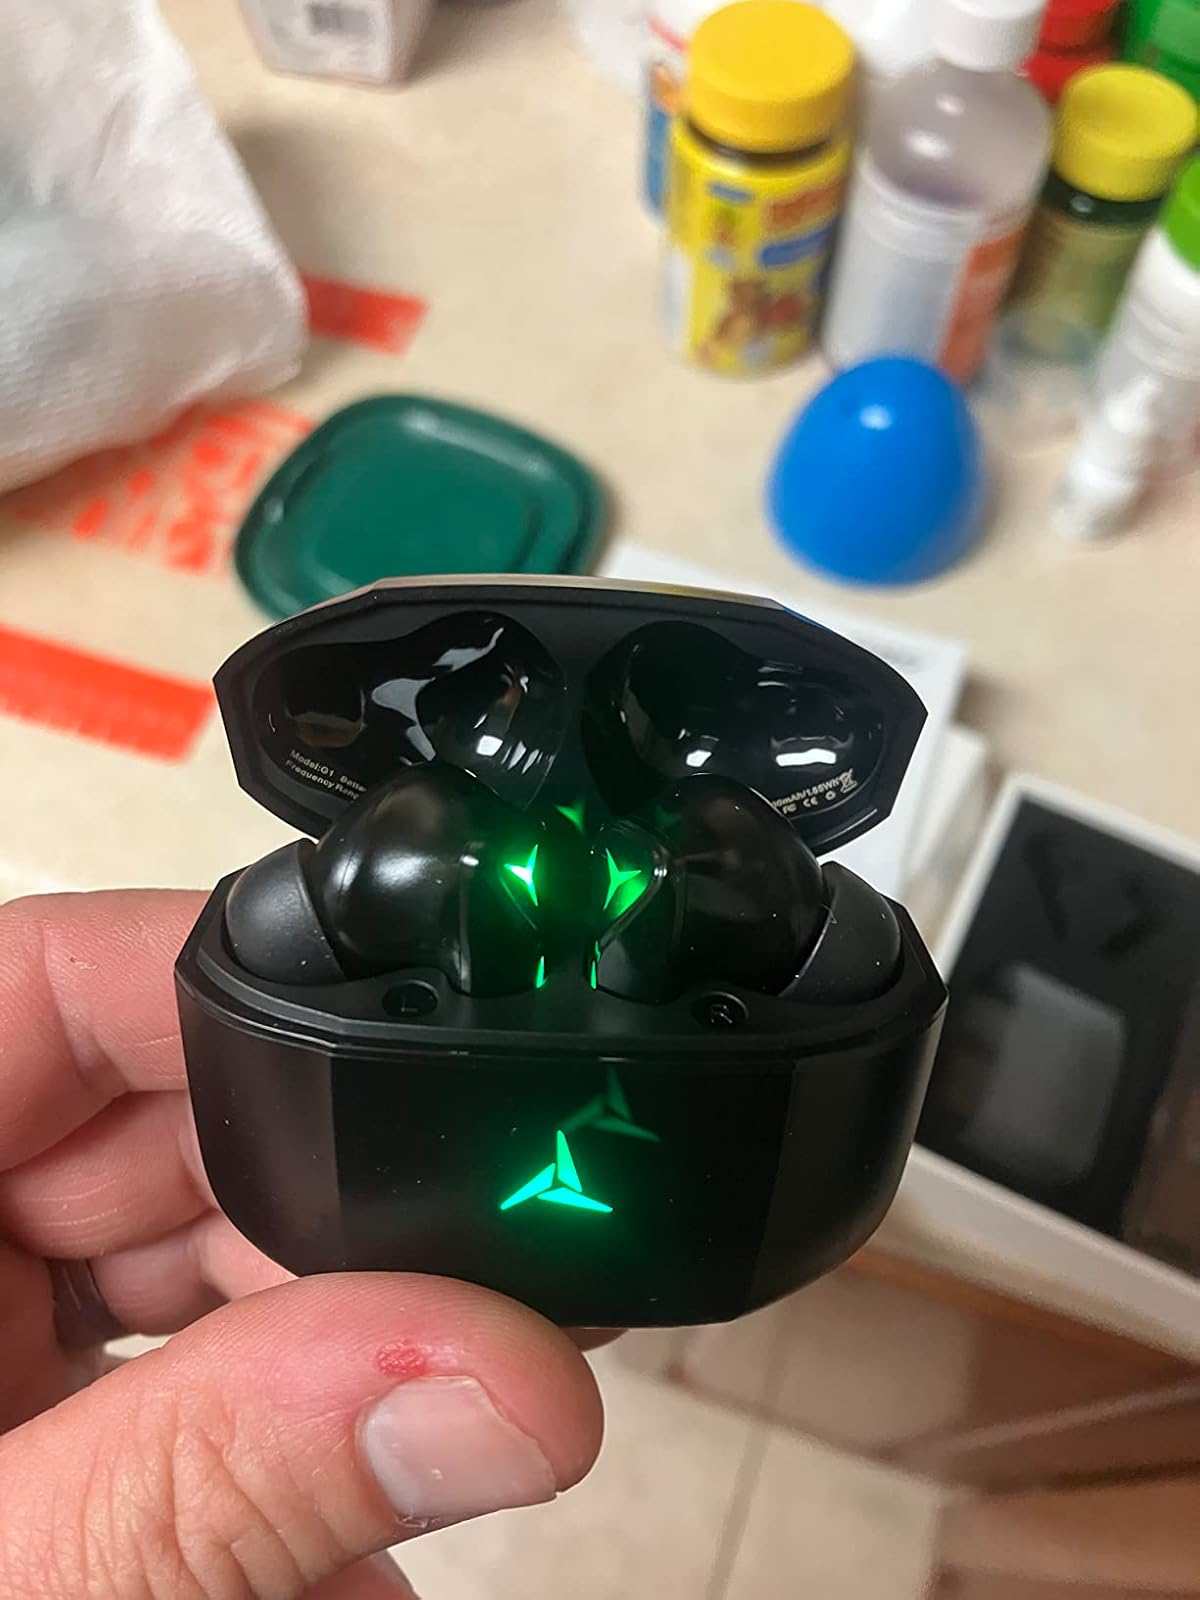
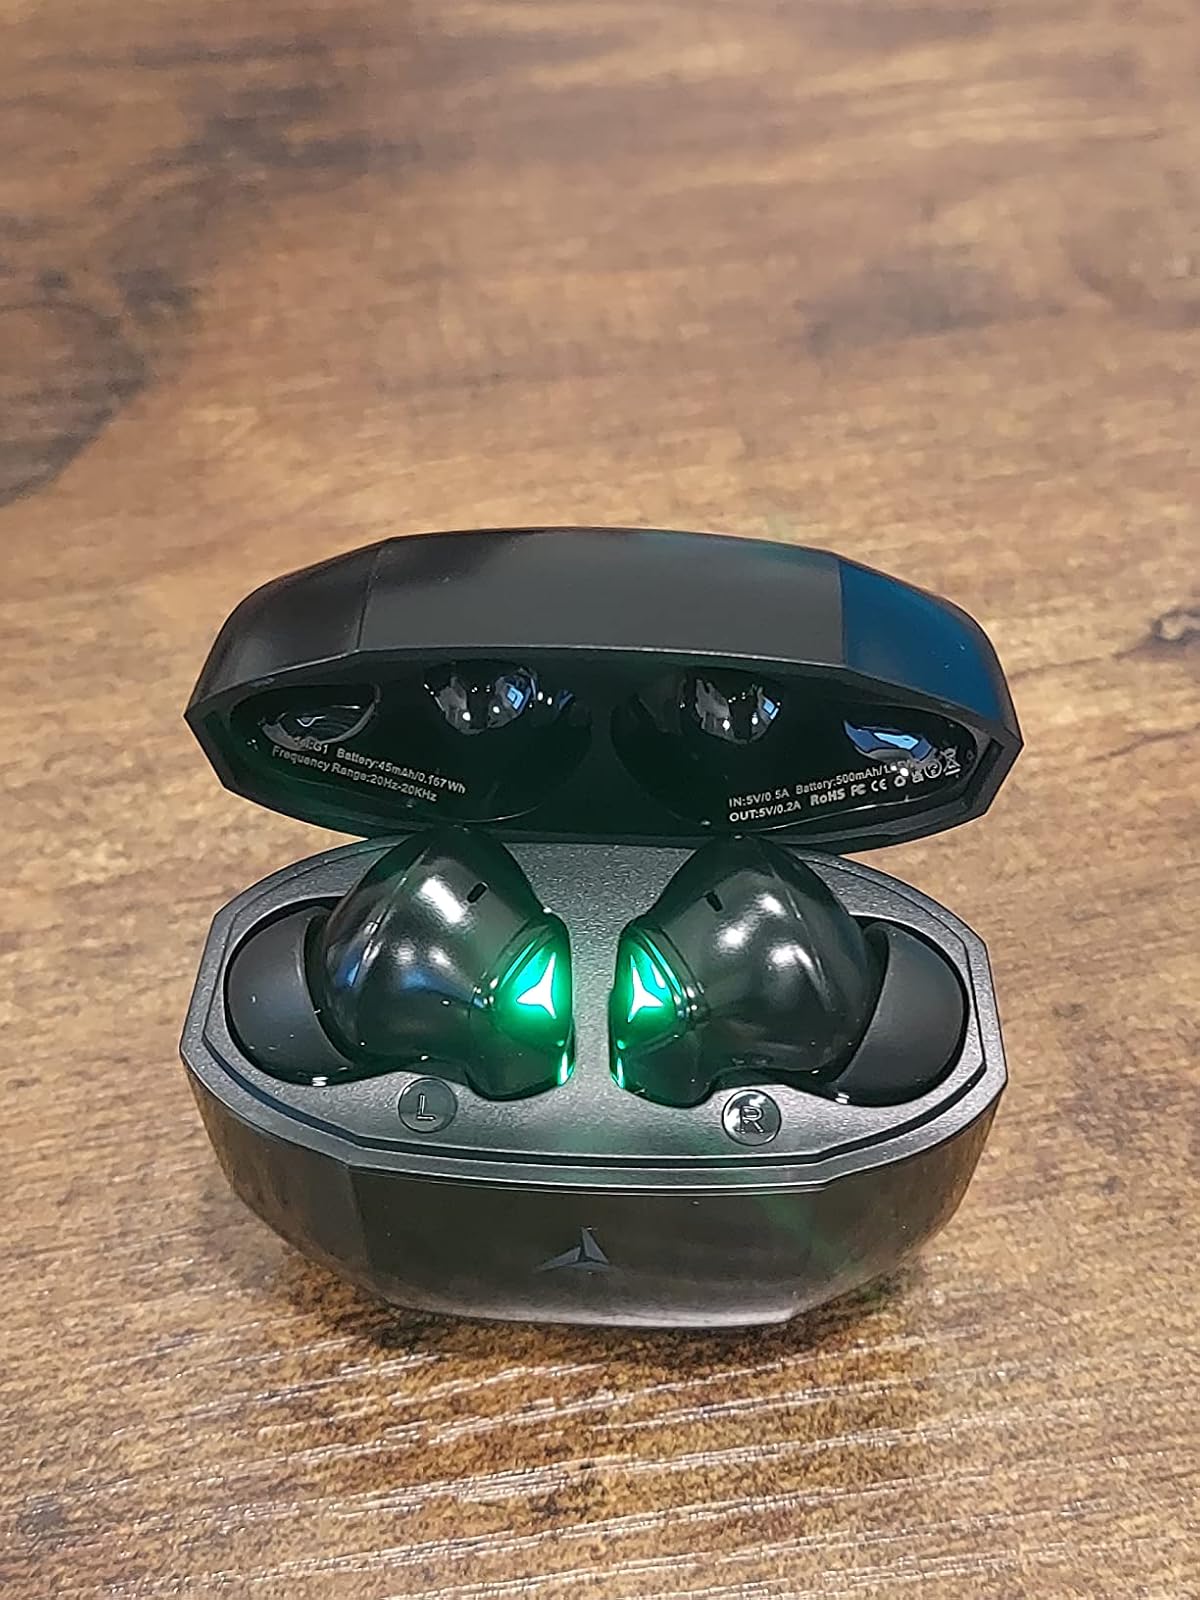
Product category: earbuds
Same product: yes